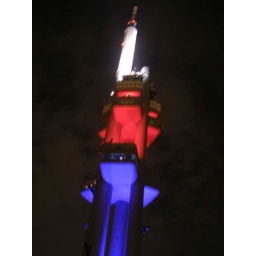
The communist-era television tower in Prague